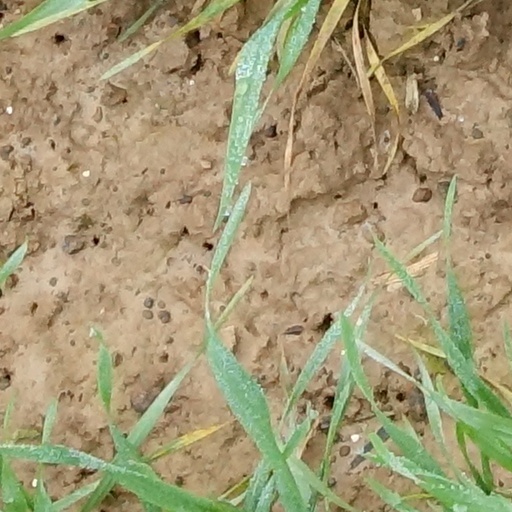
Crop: wheat